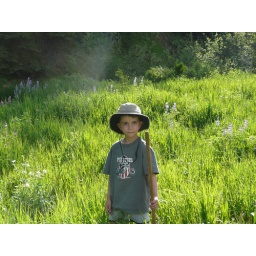
Aiden in a mountain field